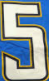
Number: 5